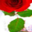
Label: rose